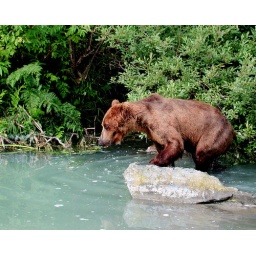
Grisly bear salmon fishing in Alaska